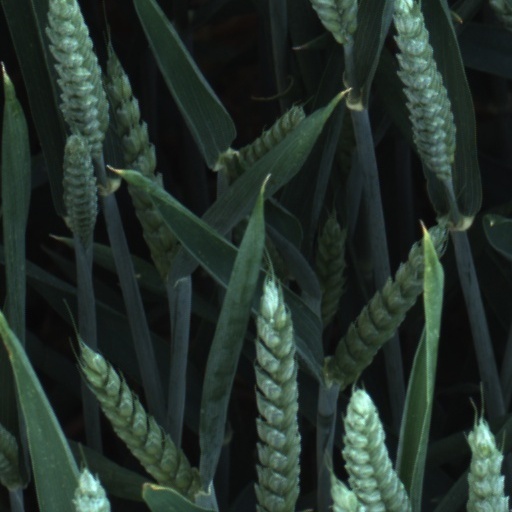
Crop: wheat